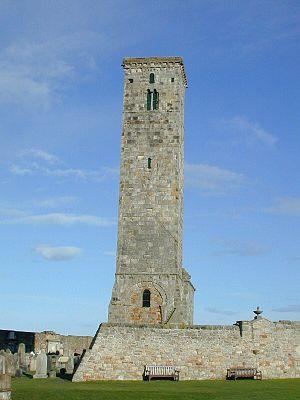
David Iᵉʳ, ou Dabíd mac Maíl Choluim, Daibhidh I mac [Mhaoil] Chaluim en gaélique, est prince de Cumbria de 1113 à 1124, puis roi d'Écosse de 1124 à sa mort. Fils cadet de Malcolm III et sainte Marguerite d'Écosse, David passe la majeure partie de son enfance en Écosse, mais est envoyé en Angleterre pour sa protection à partir de 1093. Pendant qu'en Écosse une guerre de succession fait rage, il rejoint la maison du futur Henri Iᵉʳ d'Angleterre, où il s'imprègne de la culture anglo-normande.